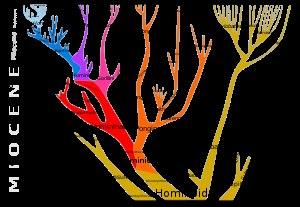
Les Hominoidea forment l'une des deux super-familles de singes de l'Ancien Monde ou Catarrhiniens. Les Hominoïdes comprennent les gibbons, les orang-outans, les gorilles, les chimpanzés et les humains. L'autre super-famille est celle des singes à queue de l'Ancien Monde, ou Cercopithecoidea.